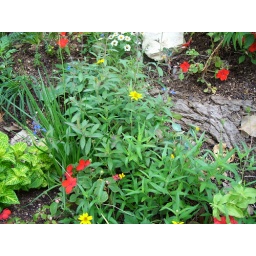
Chartreuse coleus, red impatiens, salvia Sinaloensis, blackfoot daisy in new shade garden bordered by raised gnarled tree root